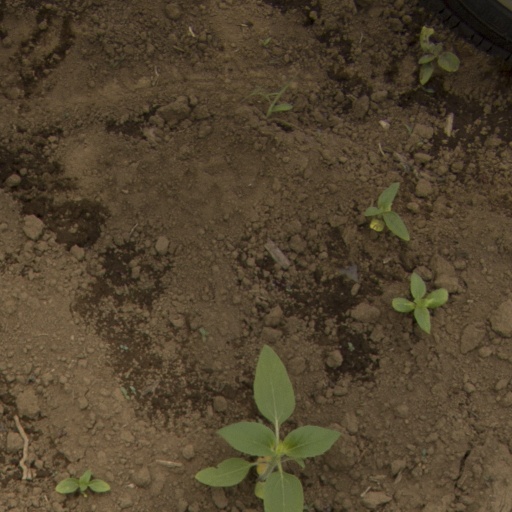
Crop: Jerusalem artichoke